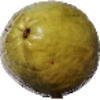
Label: Guava 1